M. Louise Thomas (social leader)

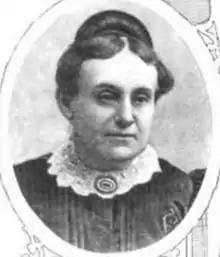
Image of Thomas from "The History of the Women's Club Movement in America"

At the end of the war, Thomas was in poor health from the strain of overwork, and her husband had also been in poor health for several years. They decided to seek rest in the country. In the Spring of 1864, they moved to Hightstown, New Jersey, a thriving farming neighborhood, with a Universalist Church. Thomas had not previously spent time on a farm, or in the country. She took to farming including the propagation of beds and nursling fruit trees, and the study of soils and fertilizers.